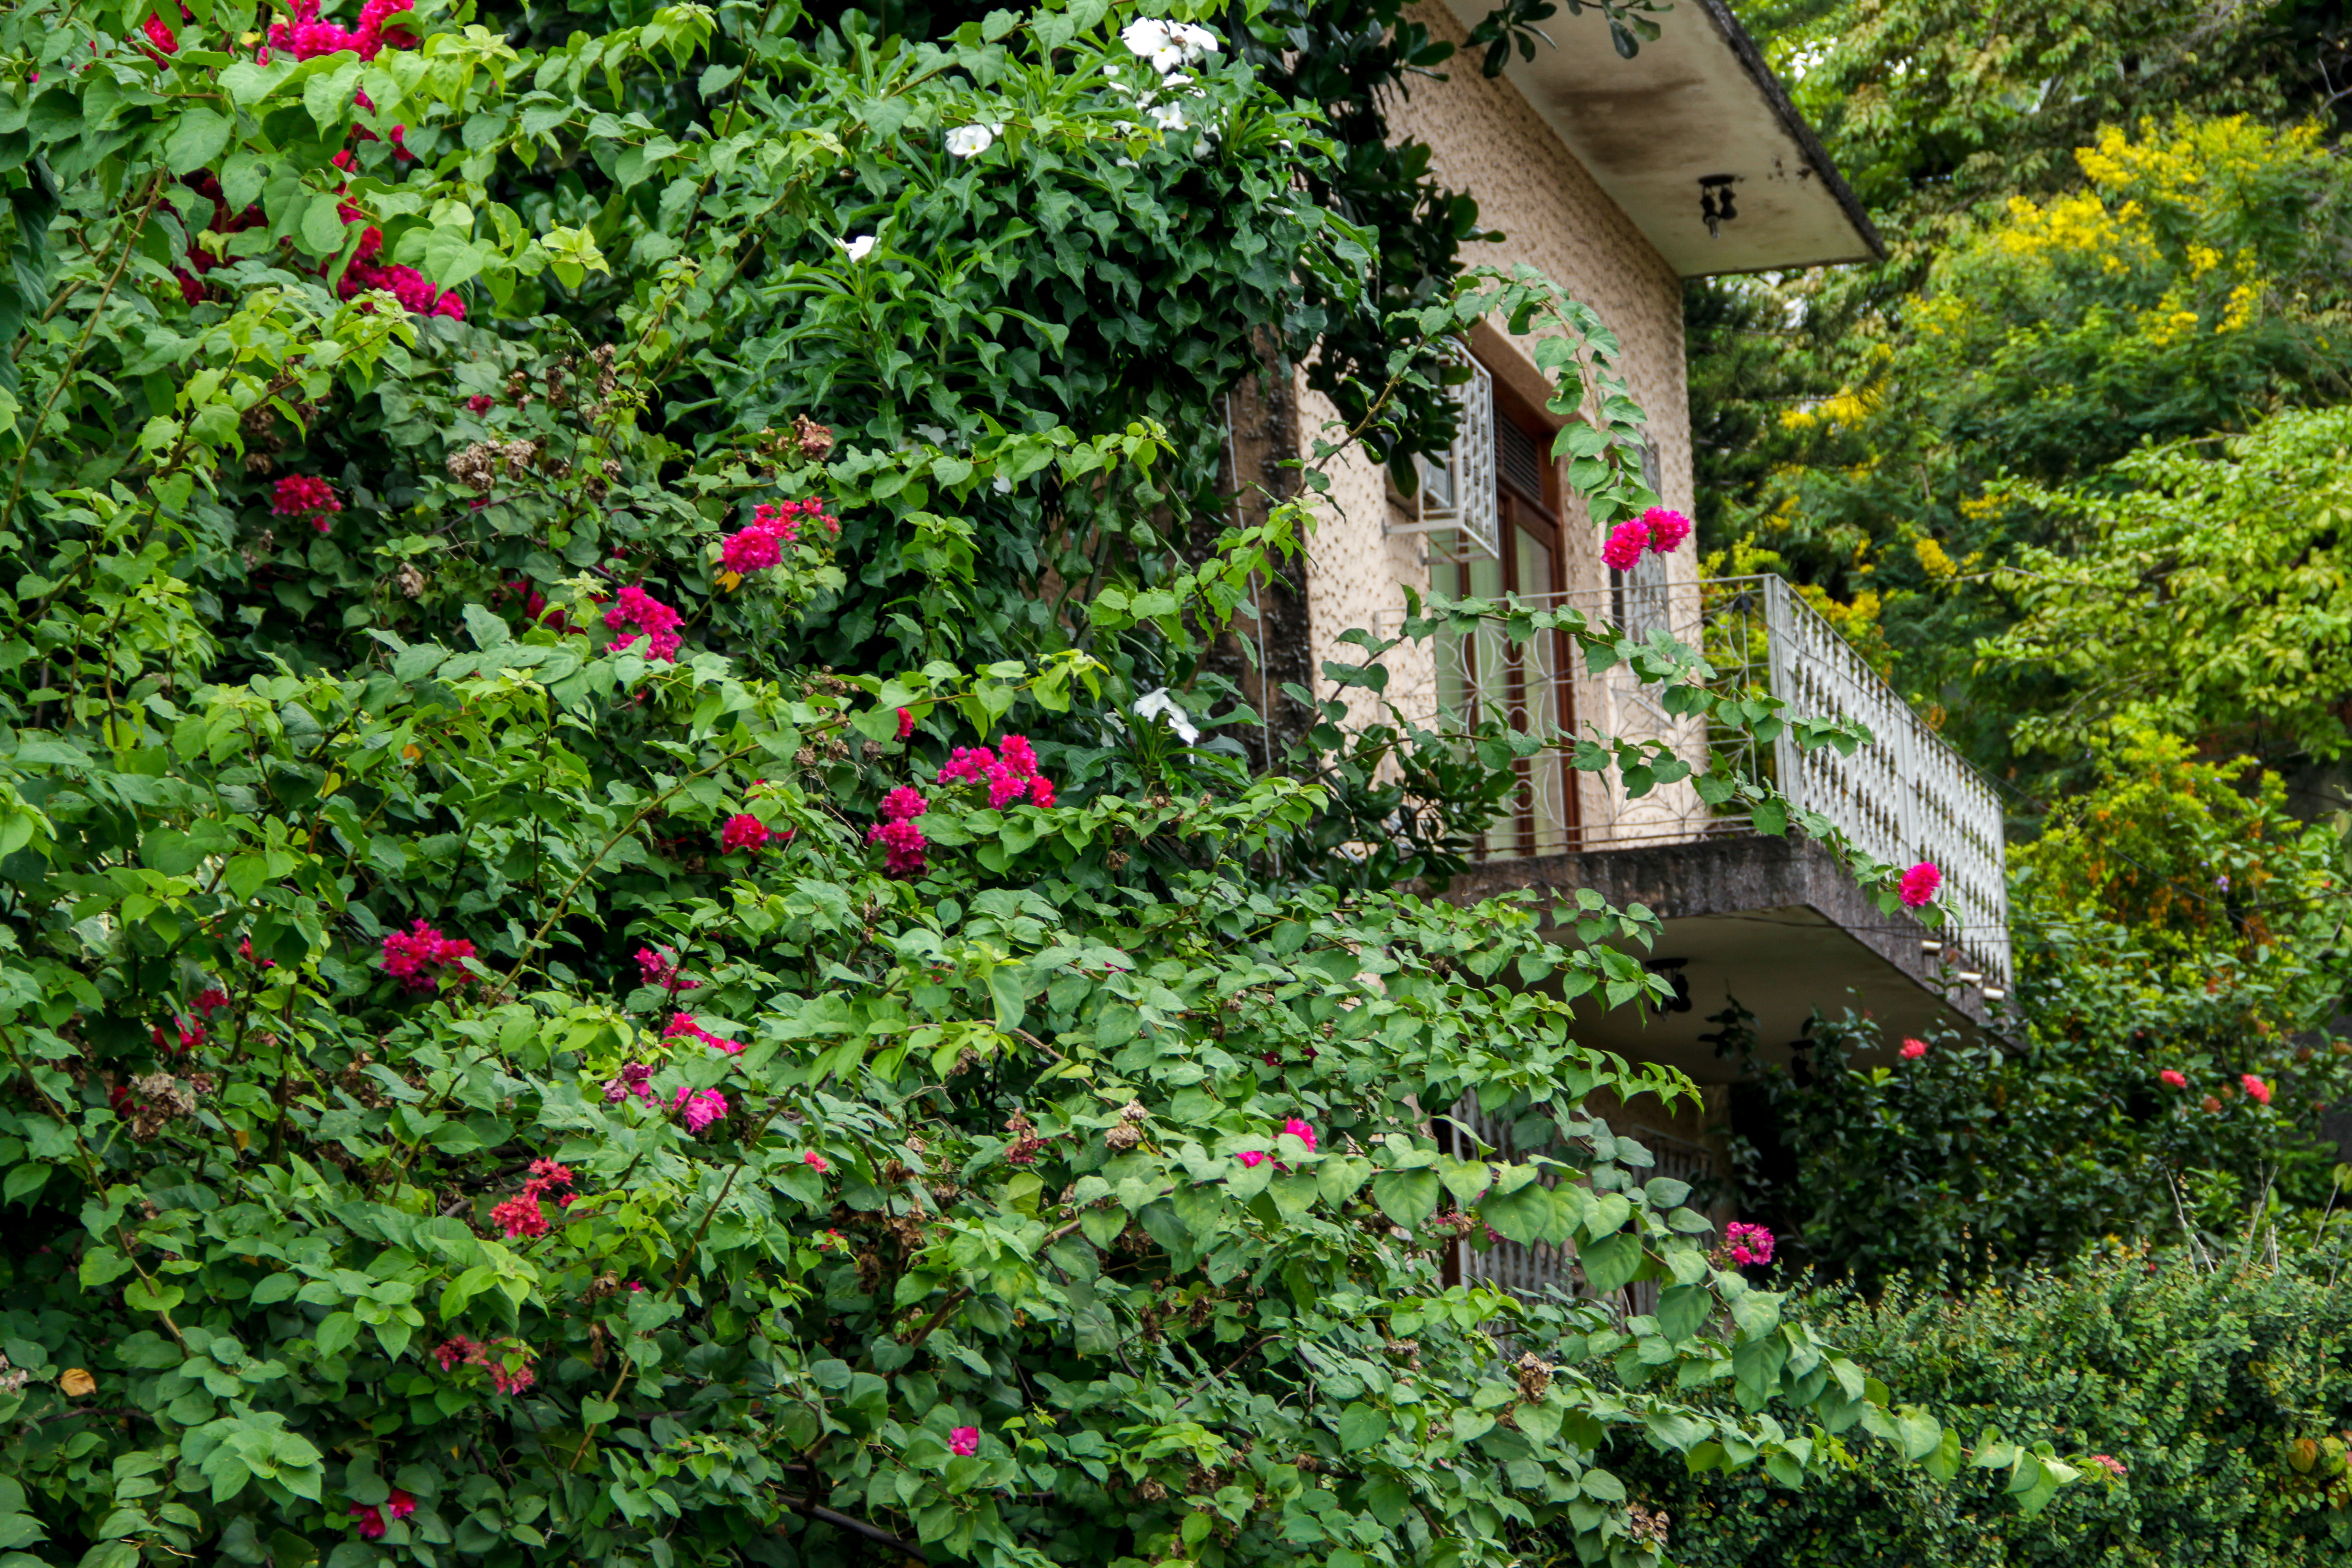
plant, lawn, flower, walkway, rose, green, backyard, residence, botany, garden, shrub, botanical garden, yard, hedge, flowering plant, means, land plant, landscape architect